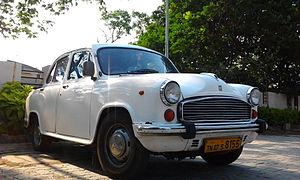
Hindustan Motors est une entreprise indienne de construction automobile. C'est une filiale du groupe CK Birla et le groupe PSA.